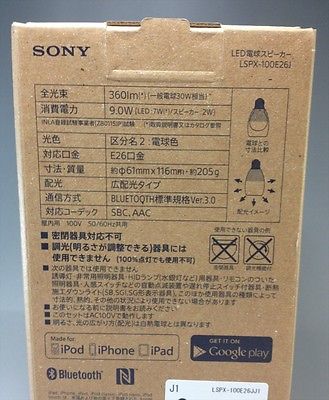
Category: lamp